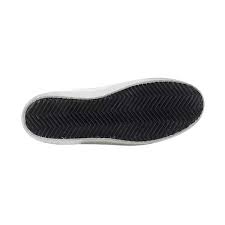
Waste category: shoes